Princess of Asturias Awards

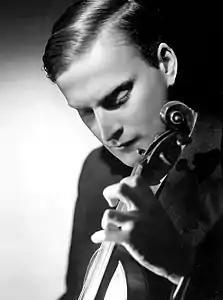
Yehudi Menuhin

Every year, a town or community organization in the Principality of Asturias is chosen to receive this award, a royal visit, and a prize of €25,000.